New England Shipbuilding Corporation

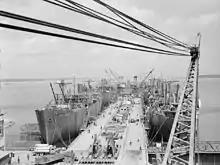
Mass launching of five ships on August 16, 1942

The New England Shipbuilding Corporation was a shipyard located in the city of South Portland, Maine, United States. The yard originated as two separate entities, the Todd-Bath Iron Shipbuilding Corporation and the South Portland Shipbuilding Corporation, which were created in 1940 and 1941 respectively, in order to meet the demand created by World War II. The two merged in 1943, then continued to produce ships as the New England Shipbuilding Corporation's East Yard and West Yard. New England Shipbuilding ranked 97th among United States corporations in the value of World War II military production contracts. Both closed at the end of the war.